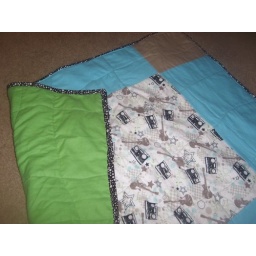
Rock on in blue baby quilt back- green